Ivan Matušík

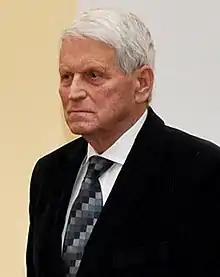
Matušík in 2012

Born in Bratislava, a pupil of Emil Belluš, in 1953 Matušík graduated in architecture at the Slovak University of Technology in Bratislava and then started working at the Bratislava City Office and later at the Bratislava Military Design Institute (Vojenského Projektového Ústavu). In 1961 he joined the State Project Institute of Commerce (Štátnom projektovom ústave obchodu, ŠPUO), serving as its director from 1968 to 1989.